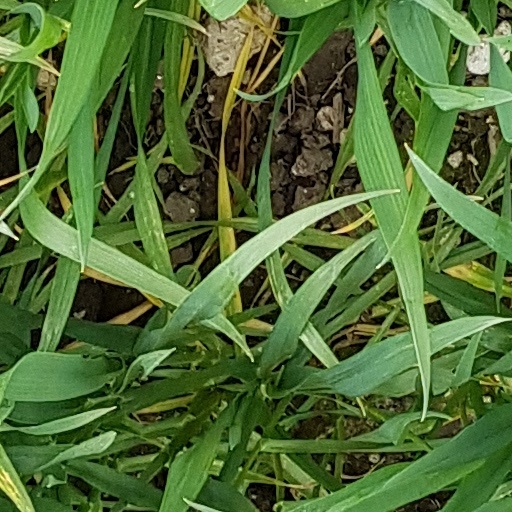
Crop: wheat